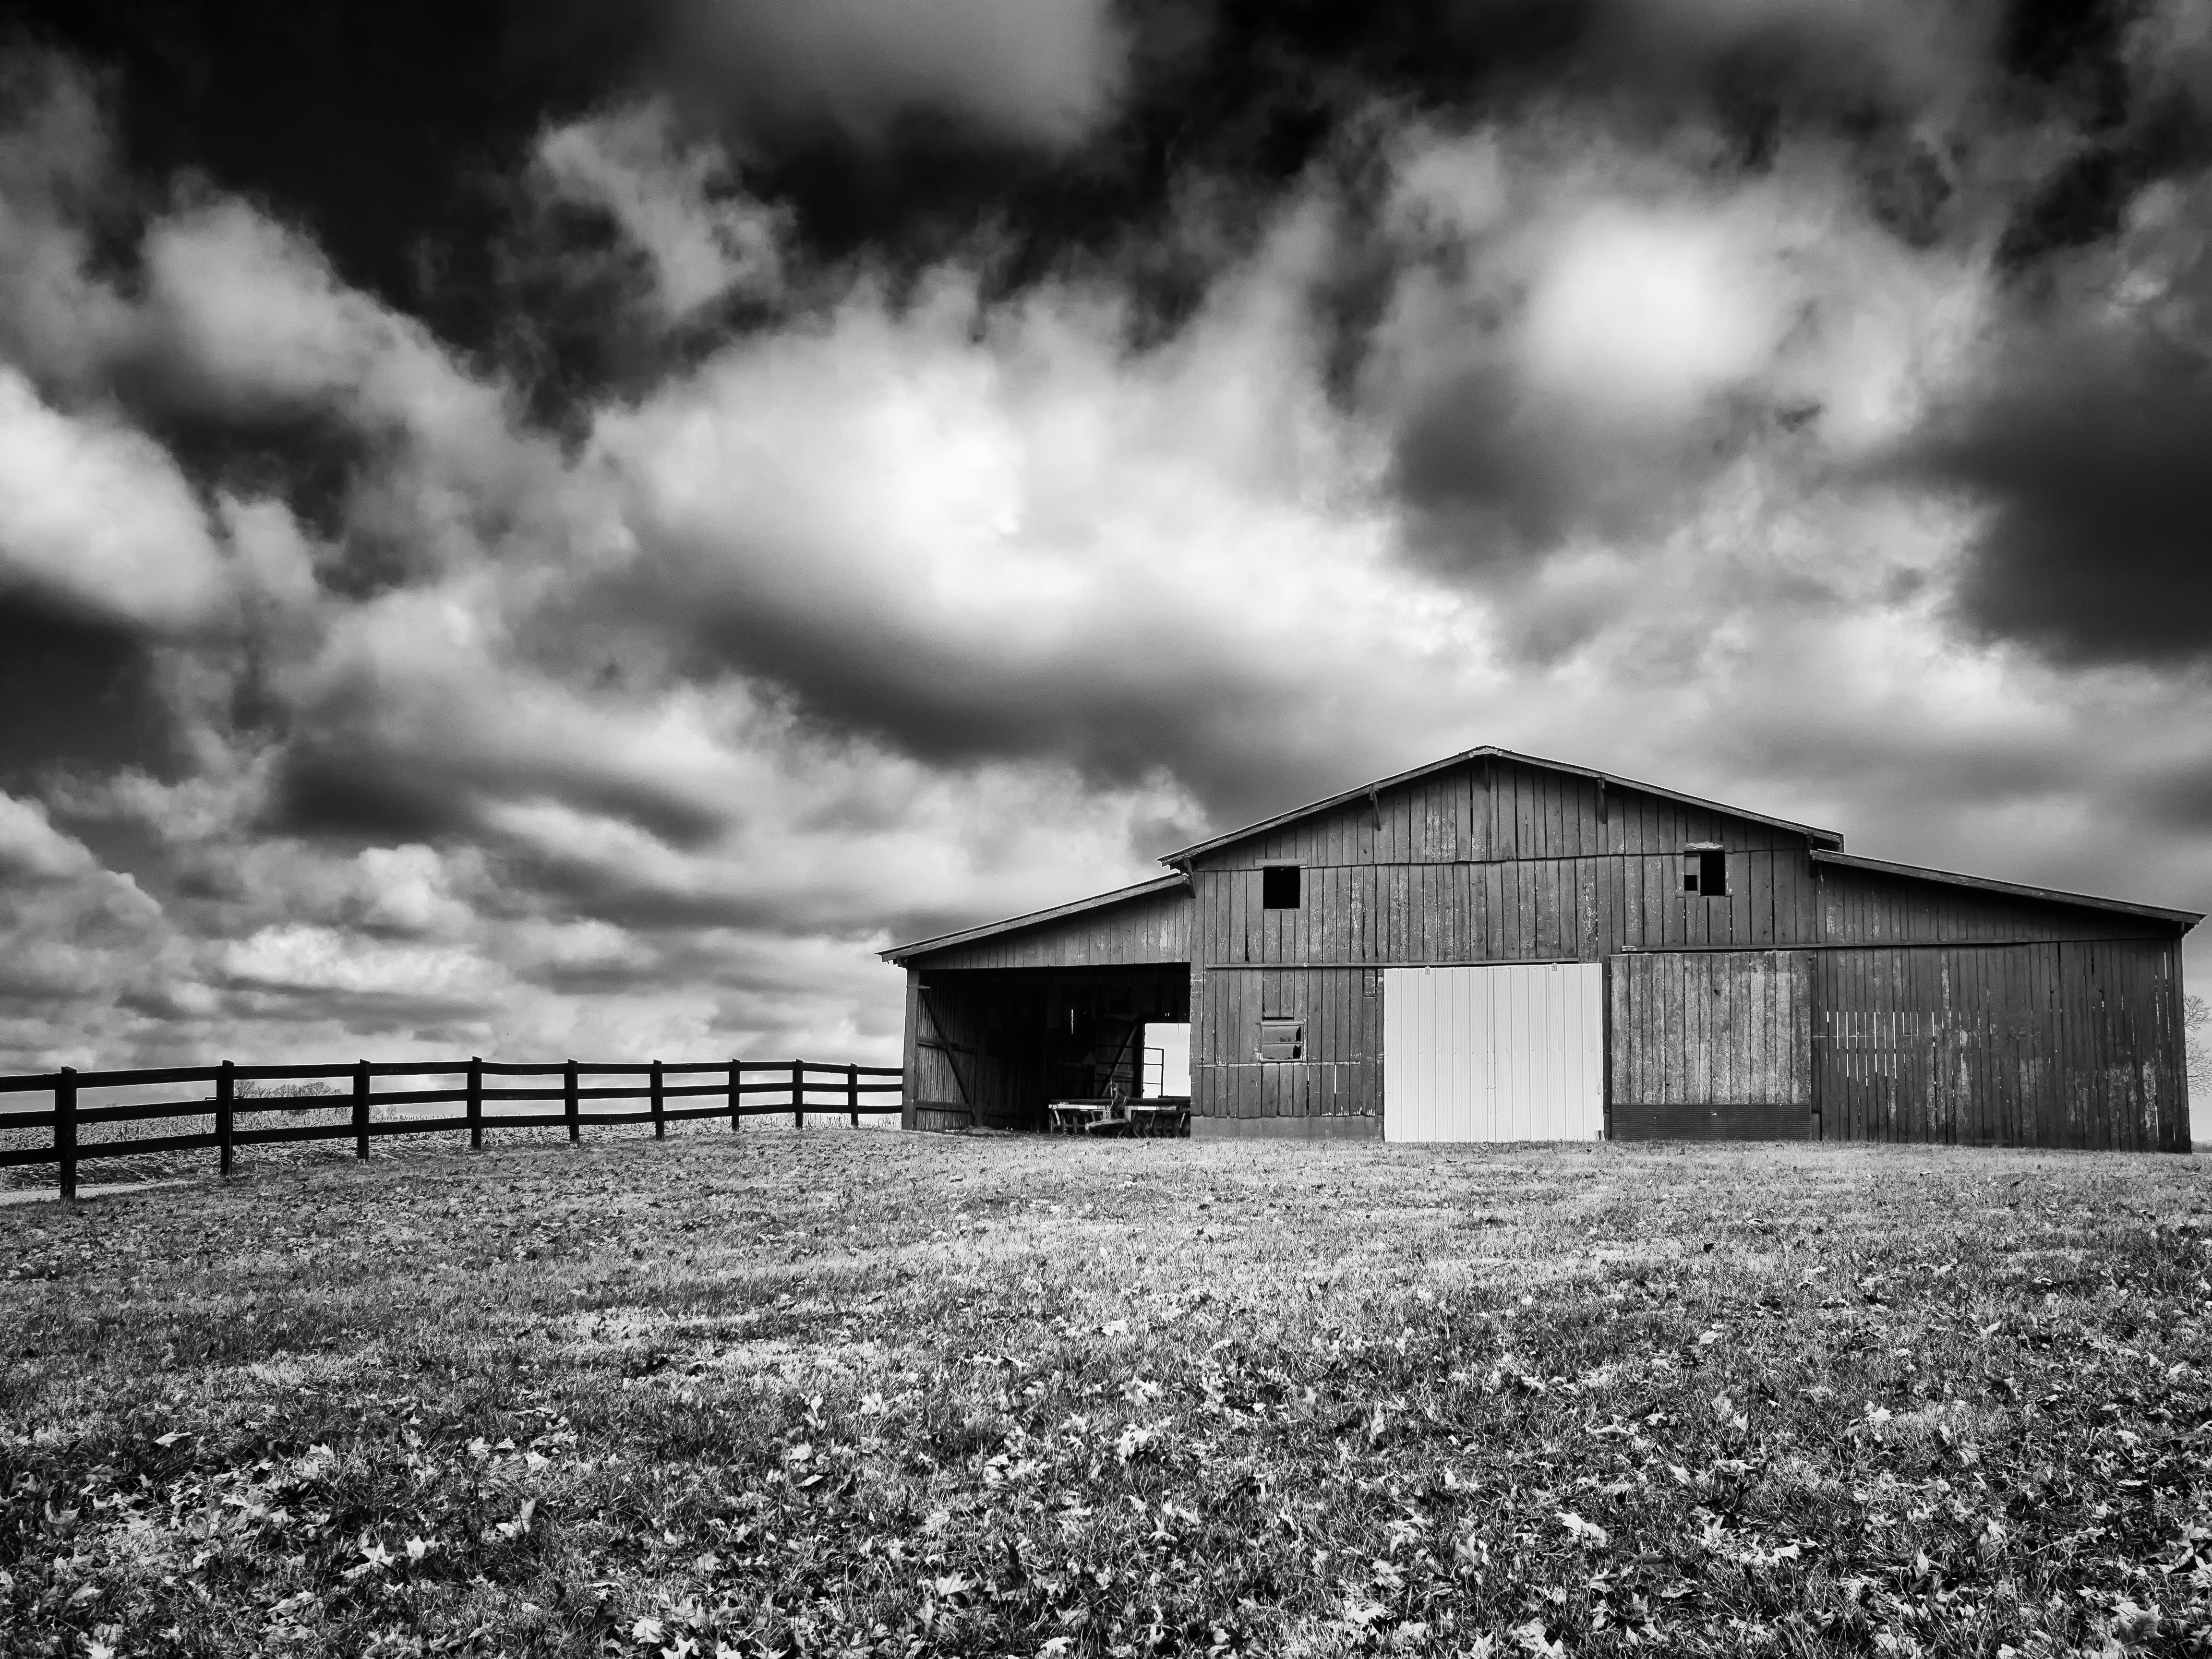
landscape, grass, outdoor, fence, cloud, black and white, sky, white, field, farm, lawn, photography, countryside, house, sunlight, building, barn, land, country, rural, darkness, black, monochrome, farmland, agricultural, scene, rural area, monochrome photography